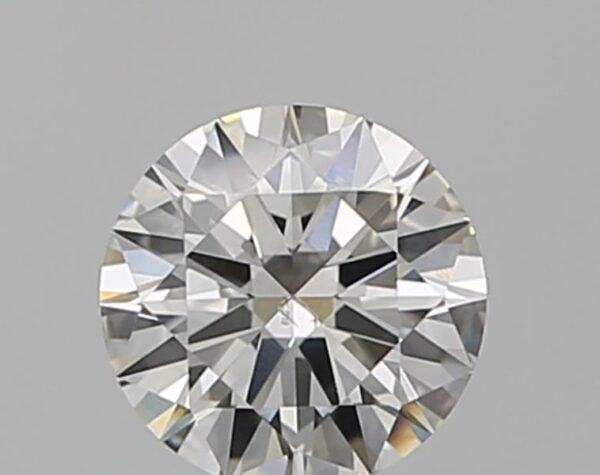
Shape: round
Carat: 0.51
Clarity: SI1
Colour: I
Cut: EX
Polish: EX
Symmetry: EX
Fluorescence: F
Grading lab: GIA
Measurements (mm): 5.17 x 5.2 x 3.09